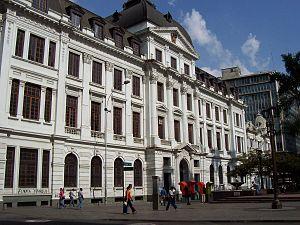
Liste de villes de Colombie de plus de 100 000 habitants